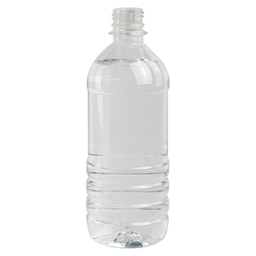
Label: bottles